Bibionidae

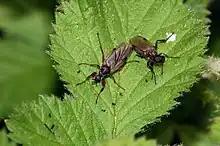
"Bibio pomonae": Note the dichoptic female. The male is holoptic.

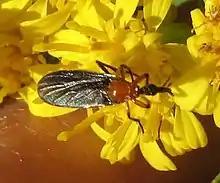
"Dilophus", female

Bibionid larvae grow up in grassy areas and are herbivores and scavengers feeding on dead vegetation or living plant roots. Some species are found in compost. Larvae are sometimes found in pockets in which sometimes up to 200 specimens have been counted. Adults of most "Plecia" and some species of "Bibio" do not eat, but subsist solely on the food taken in during the larval stage and drop steadily when in flight until they are a few inches above the ground, hovering slowly. Adult-stage bibionids are quite short-lived, and some species of "Plecia" (lovebugs) spend much of their adult lives copulating. The male and female (lovebugs) attach themselves at the rear of the abdomen and remain that way at all times, even in flight. Adults swarm after synchronous emergence, sometimes in enormous numbers.